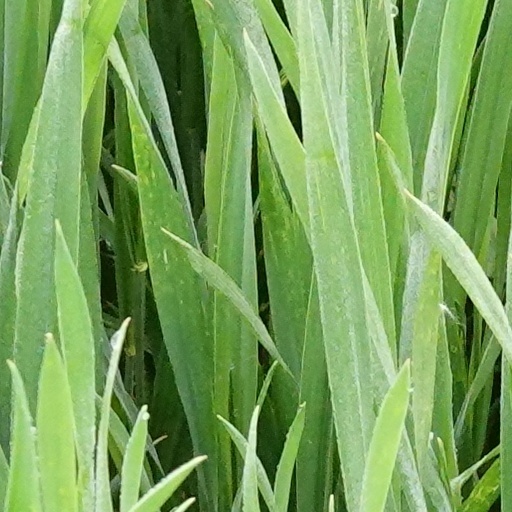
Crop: wheat